Vasily Ignatenko

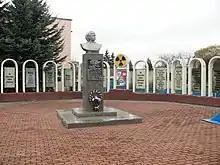
Monument to Ignatenko in Brahin, Belarus

On 26 April 1986, following the initial explosion at the Chernobyl Nuclear Power Plant, Paramilitary Fire Brigade No. 6 was quickly called to the scene, the call out coming at 1:29 a.m. As Ignatenko was on duty that night, he was among the first 9 duty-watch firefighters from Pripyat to depart for the power station, located a mere away from the city.